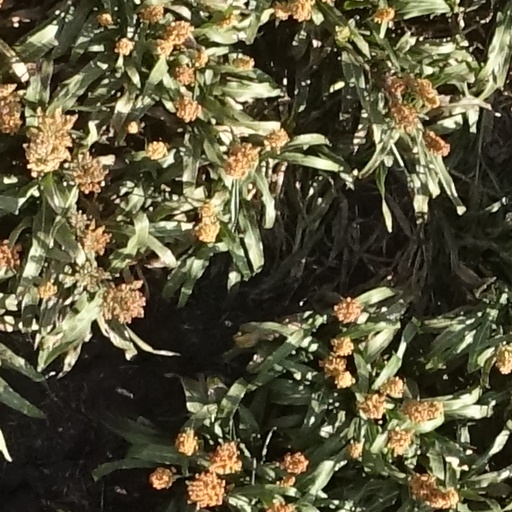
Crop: sorghum